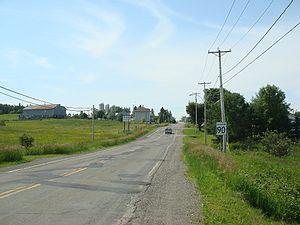
Photo de la route 293, à Saint-Jean-de-Dieu, Québec, Canada.
La route 293 est une route régionale québécoise située sur la rive sud du fleuve Saint-Laurent. Elle dessert la région administrative du Bas-Saint-Laurent.
Les Basques est une municipalité régionale de comté du Québec, dans la région administrative du Bas-Saint-Laurent, créée le 1ᵉʳ avril 1981. Son chef-lieu est la ville de Trois-Pistoles.
Saint-Jean-de-Dieu est une municipalité faisant partie de la municipalité régionale de comté de Les Basques, au Québec, située dans la région administrative du Bas-Saint-Laurent à environ 25 km au sud-est de Trois-Pistoles.